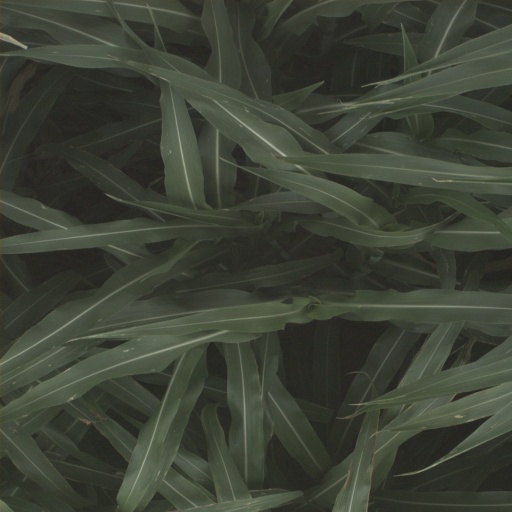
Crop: sorghum